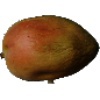
Label: Papaya 1